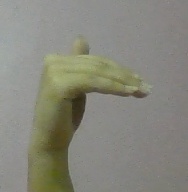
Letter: khaa